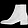
Label: Ankle boot